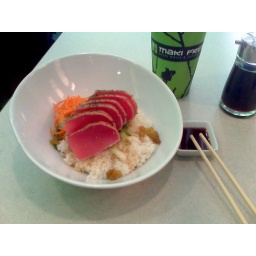
Rare seared Ahi tuna over white basmati rice with scallions, golden raisins, cucumber and a citrus soy vinaigrette.